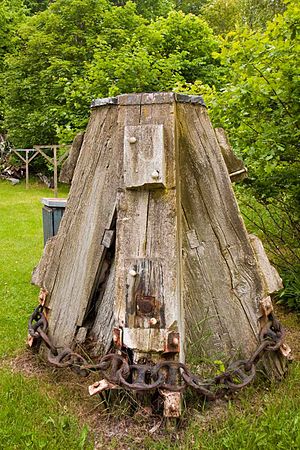
Maritime ord, udtryk og vendinger / D
Denne Duc d'Albe gjorde i mange år tjeneste i Anholt Havn; nu pryder den afdøde førstelærer Boisens forhave.
Duc d’albe fra Anholdts gamle havn, anvendt dekorativt
Maritime ord, udtryk og vendinger er en ordforklarende liste over skibsterminologi.